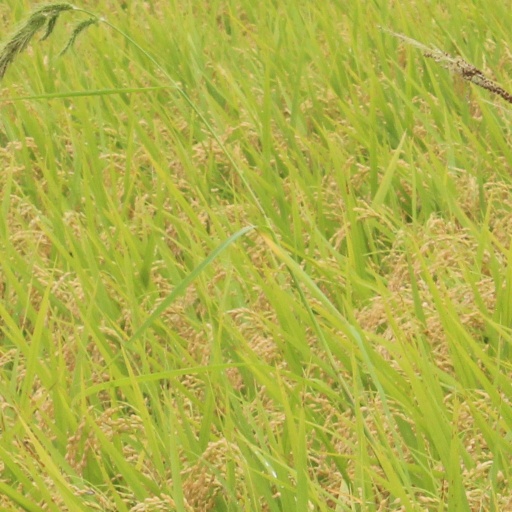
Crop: rice